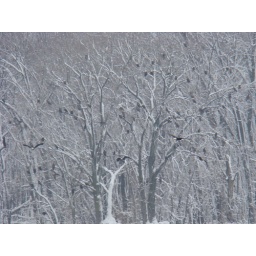
All those countless white and black images in the trees are Eagles, both adults and juvies.